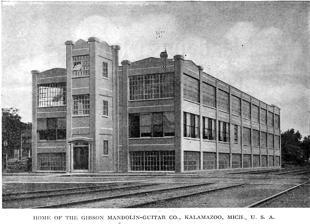
Building: Gibson, Inc. Factory and Office Building
Country: United States of America
Year built: 1917
United States historic place Gibson, Inc. Factory and Office Building U.S. National Register of Historic Places Artist's rendering c. 1916 Interactive map Location 225 Parsons St., Kalamazoo, Michigan Coordinates 42°18′4″N 85°34′51″W / 42.30111°N 85.58083°W / 42.30111; -85.58083 ( Gibson, Inc. Factory and Office Building ) Built 1917 ( 1917 ) Built by Gerard Van Eck Architect George Gilbert Worden Architectural style Industrial daylight style NRHP reference No. 100007673 Added to NRHP April 29, 2022 The Gibson, Inc. Factory and Office Building is a former industrial building located at 225 Parsons Street in Kalamazoo, Michigan . It was listed on the National Register of Historic Places in 2022. History In 1902, Orville Gibson incorporated the Gibson Mandolin Guitar Company in Kalamazoo. Production began in a former bakery located in downtown Kalamazoo. They company soon moved to a larger facility, and in 1911 moved again to a larger two-story industrial building. By this time the company employed over sixty workmen, and even the new facility was proving too small. The same year, the company purchased land on Parson Street and hired local architect George Gilbert Worden to design a new factory and office building. However, securing permits and material was slow, and construction did not begin until 1916, with the building completed in 1917. After World War I , interest in the mandolin declined, affecting Gibson's profits. This was exacerbated by the arrival of the Great Depression some years later. However, the company adapted and even constructed a small addition to the plant in 1935. Additional expansions were made in 1945, by the late 1940s the company was again expanding, and substantial additions to the building were made in 1950. The $400,000 brick-and-steel expansion of 1960 added an additional 60,000 square feet. In 1965, the plant was again expanded, filling the entire block. However, the market softened in the late 1960s, and in 1969 the company changed ownership. Gibson opened a plant in Nashville, Tennessee in 1975, and over the next decade production shifted to the new plant. The Kalamazoo plant was shuttered in 1984. The 1917 building was occupied in 1985 by Heritage Guitars , a company created by former Gibson employees. They later relocated to one of the additions, and remain there as of 2021. Other small companies also use the space. In 2021, a planned renovation of the building into a Hard Rock Hotel was announced. Description Plant in 2000 The Gibson, Inc. Factory and Office Building, consists of the original 1917 building and ten subsequent additions completed between 1917 and 1965, covering a city block.  The original 1917 factory building, located in the southeast corner of the property, is a "daylight" style factory constructed of cast-in-place concrete. It is three stories tall and has a concrete and a stucco-like exterior and large steel-framed industrial windows on all sides. The remaining additions are of varied styles, most being single-story steel structures with masonry exteriors. A Modern Movement office building was added in the 1950s. References